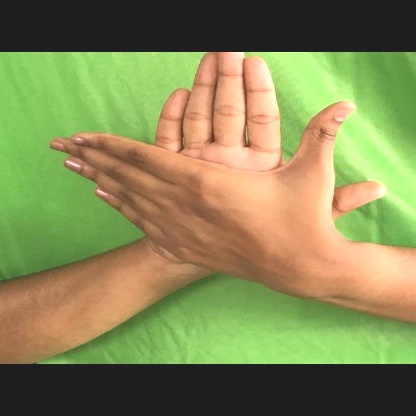
Mudra: Chakra